Taiyo Kogyo Corporation

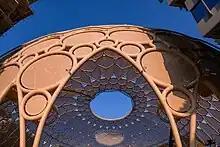
Al Wasl Plaza PTFE mesh at EXPO2020 Dubai

Taiyo Middle East has covered full spectrum of delivering sports venues, shopping malls and mega cultural venues using ETFE air inflated cushions and tensile fabric structure and has been a source of pride to Taiyo Kogyo group of companies for the last 2 decades forming a formidable strong hold of excellence in middle east.